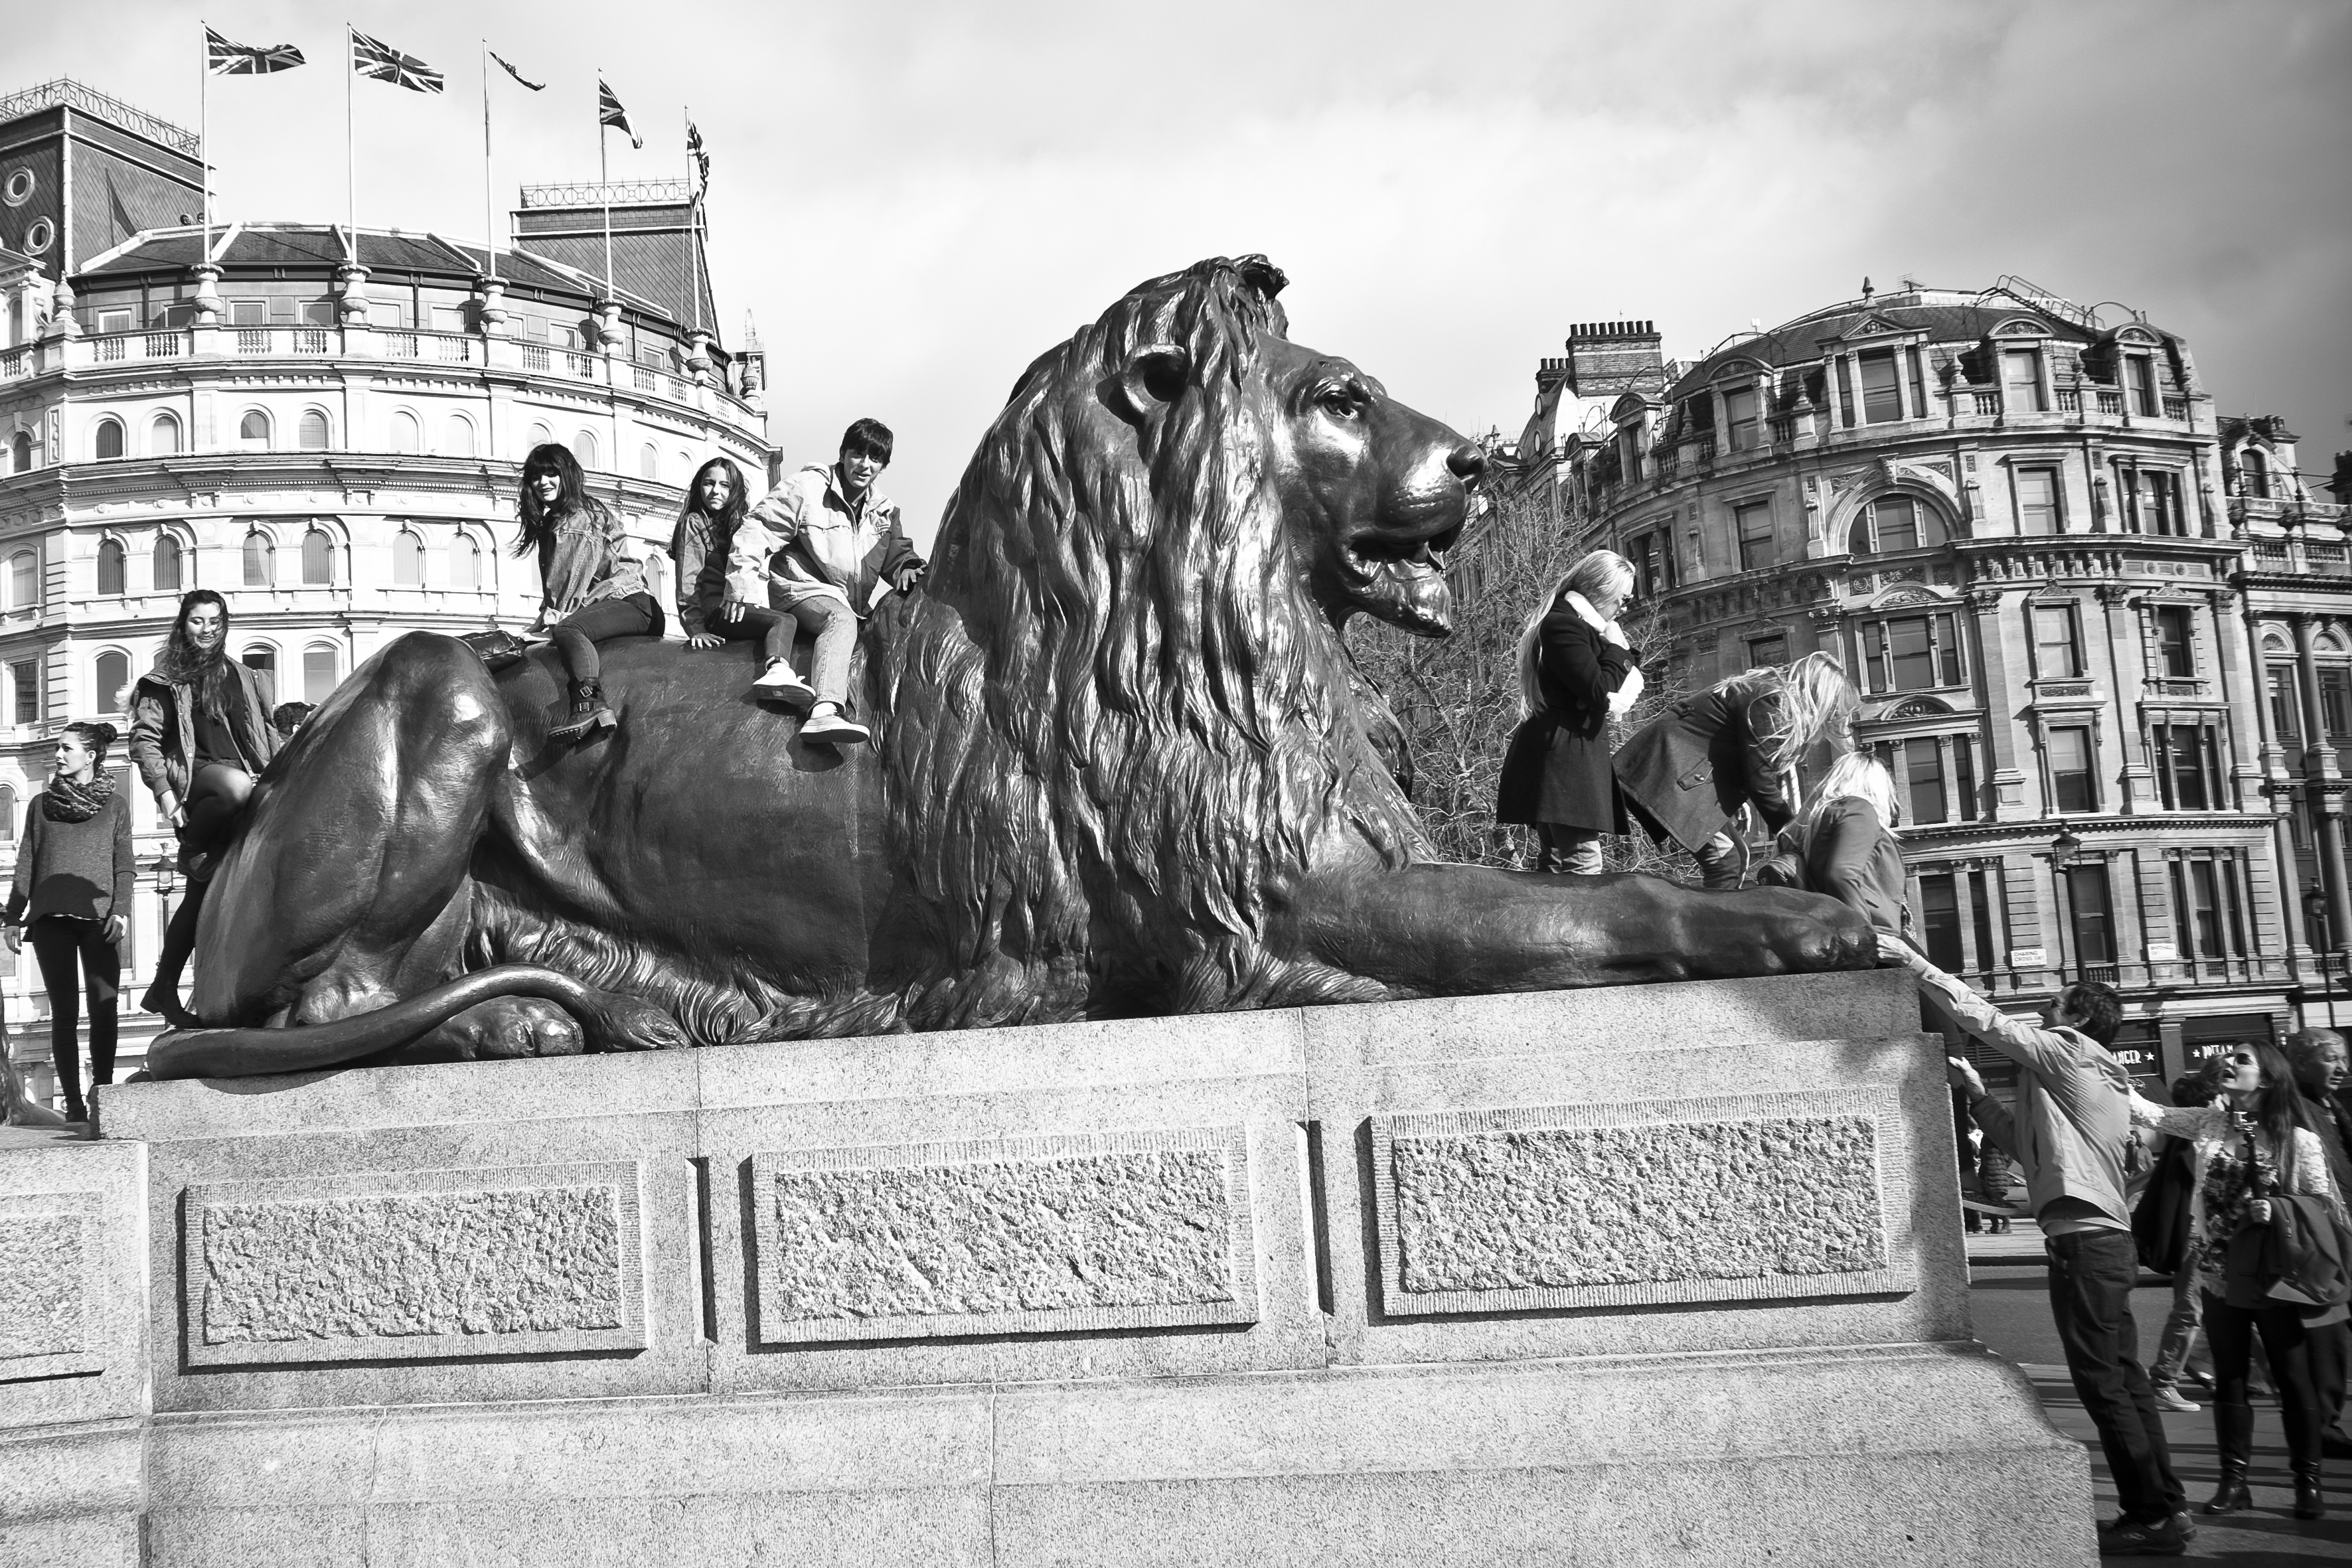
black and white, street, urban, monument, travel, fujifilm, statue, monochrome, uk, england, bw, blackandwhite, sculpture, blackwhite, london, art, ngc, photograph, noiretblanc, history, fuji, fujixt1, fujix, monochrome photography, ancient history